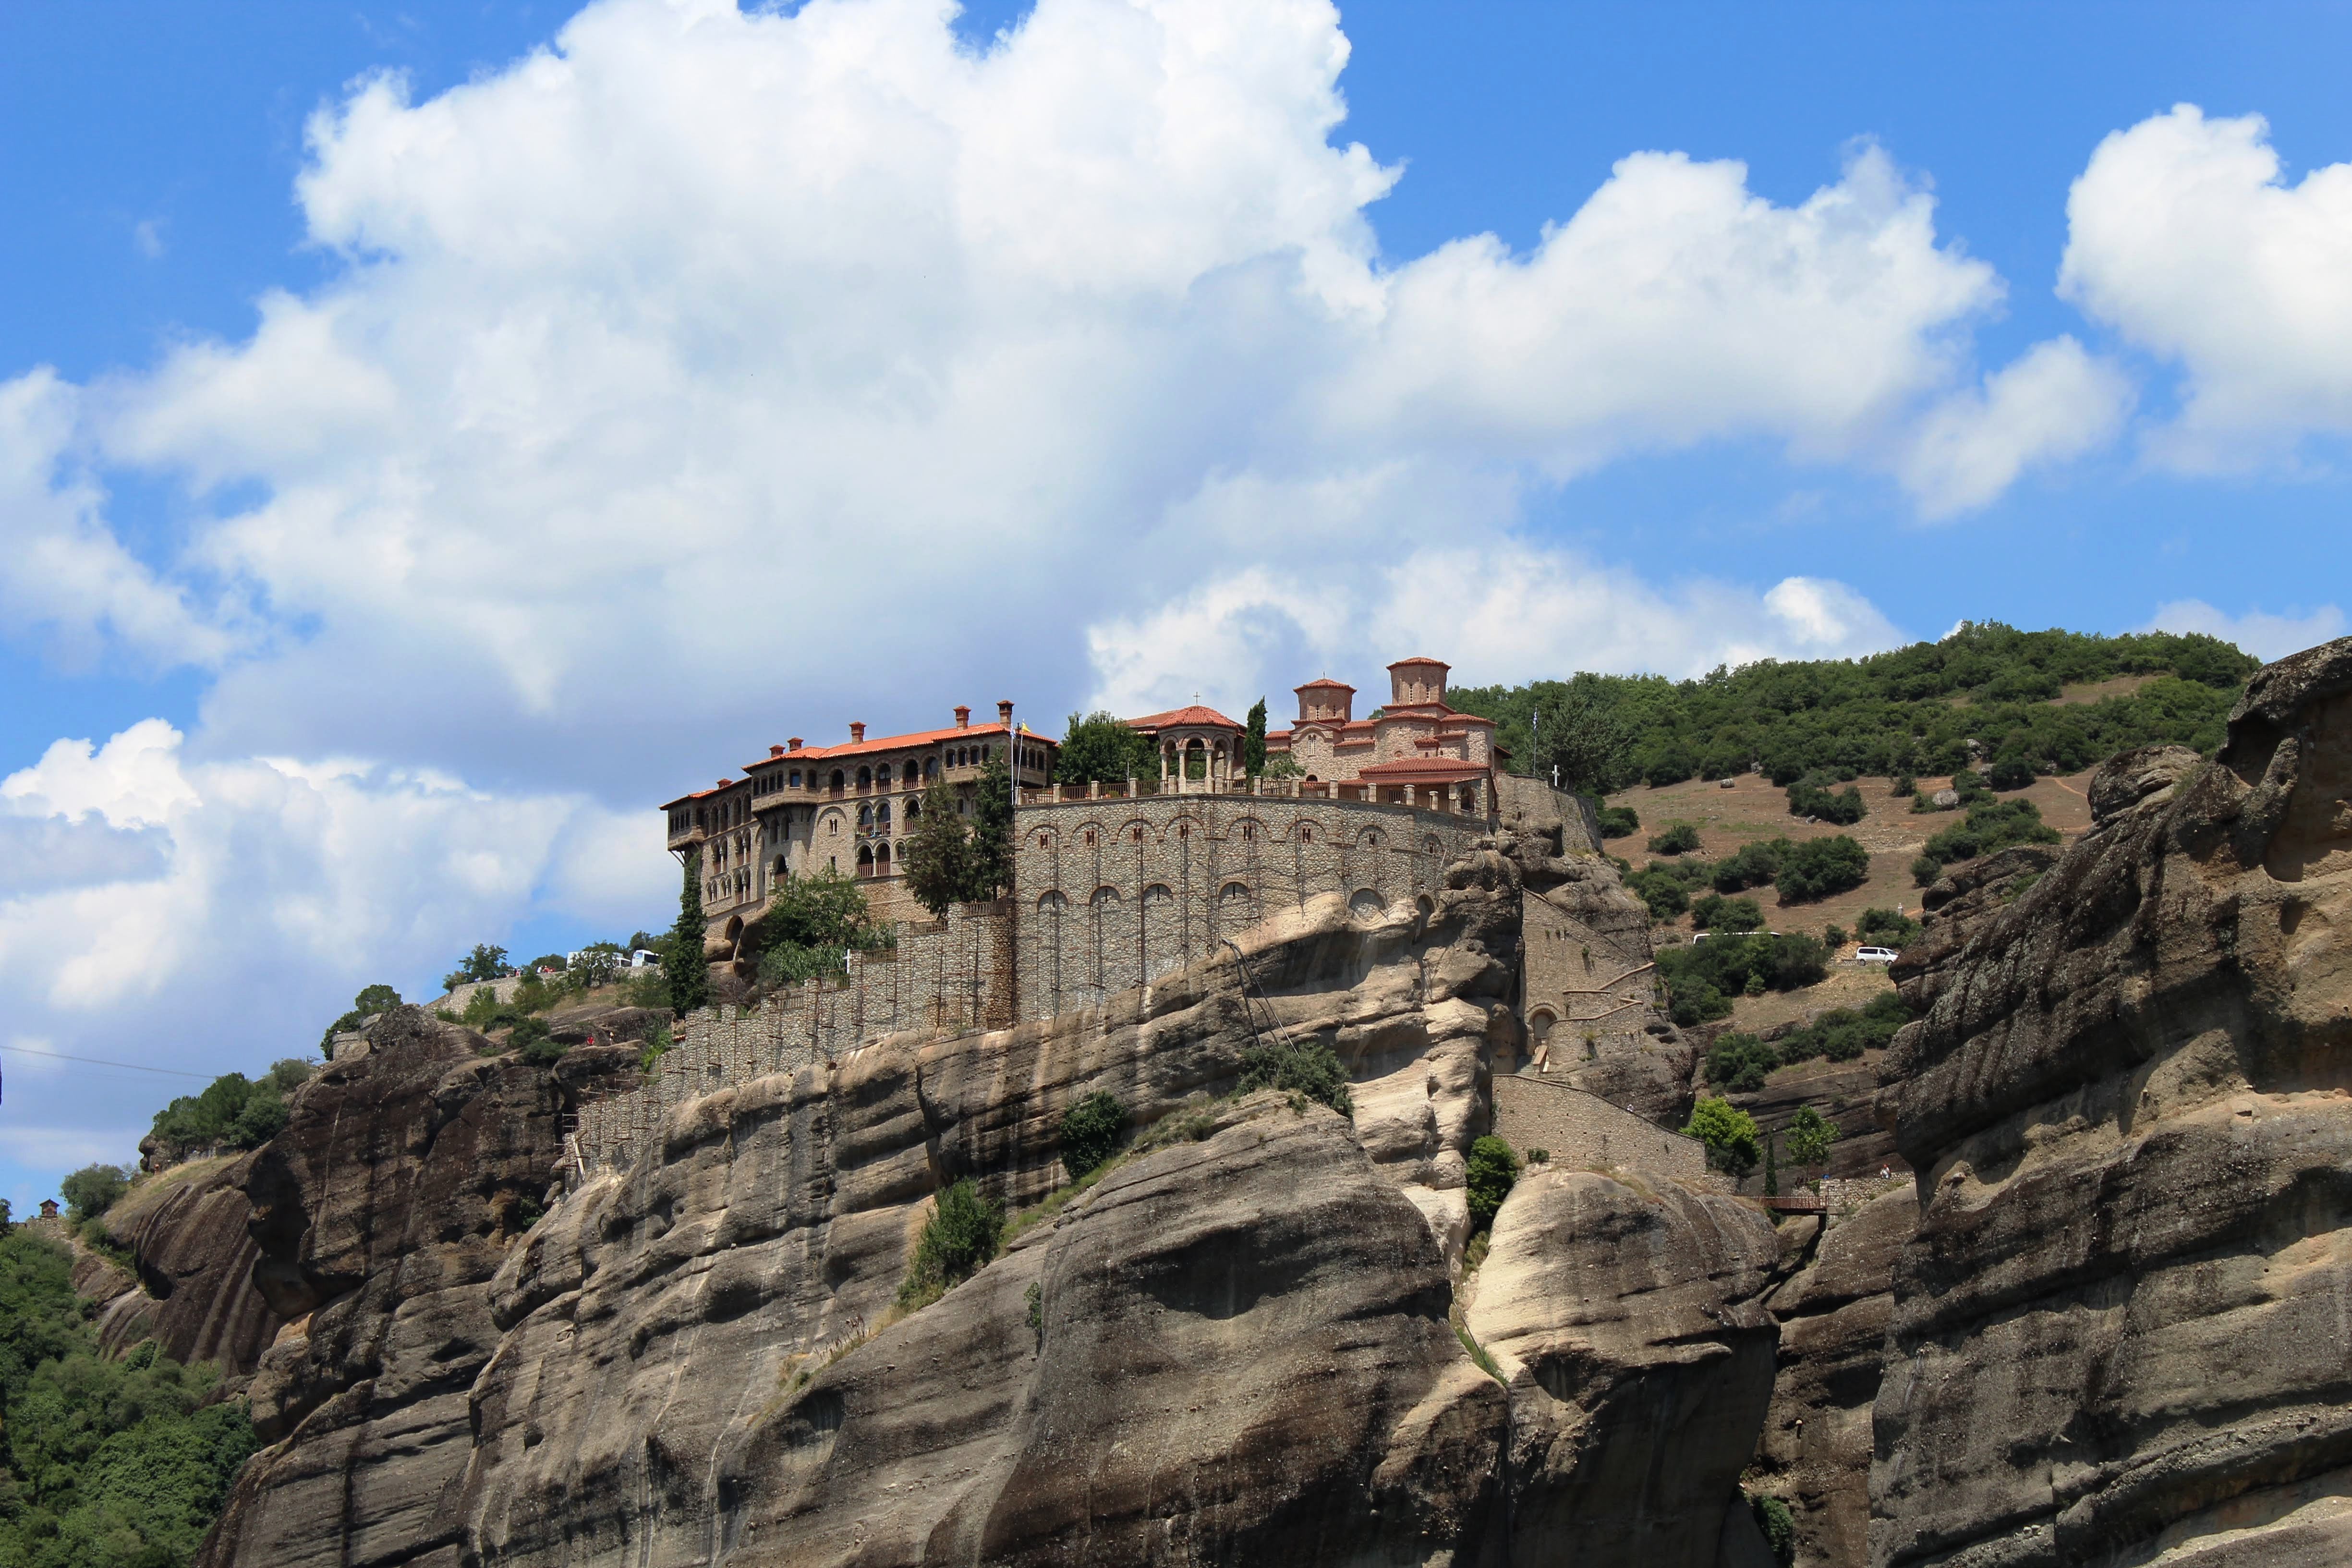
architecture, monastery, greece, nature, mountains, sky, cloud, historic site, archaeological site, rock, mountain, terrain, escarpment, tree, ancient history, cliff, tourism, fortification, tourist attraction, promontory, badlands, outcrop, formation, building, meteorological phenomenon, village, landscape, unesco world heritage site